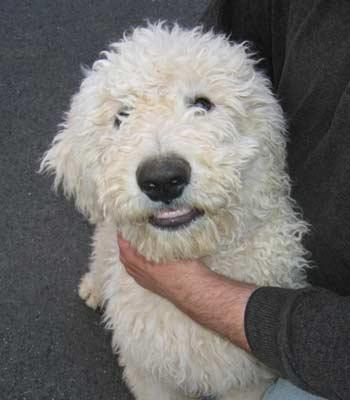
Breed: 318-n000115-komondor